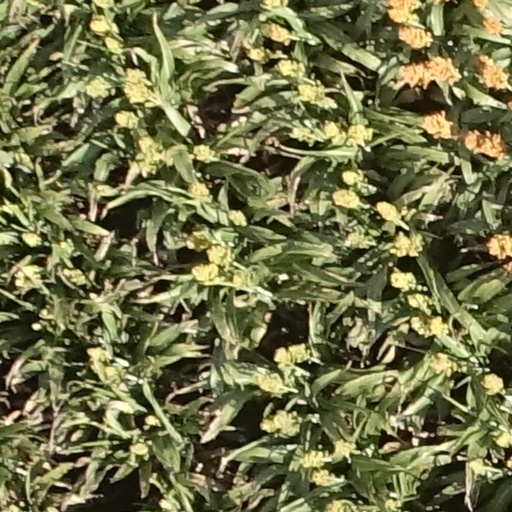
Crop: sorghum